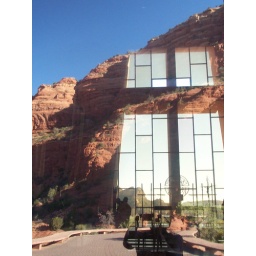
reflection of rocks in facade glass; altar window